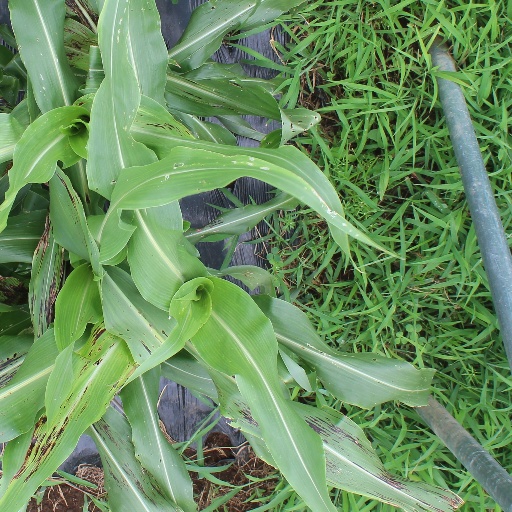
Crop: sorghum